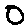
Label: 0